Ng On-yee

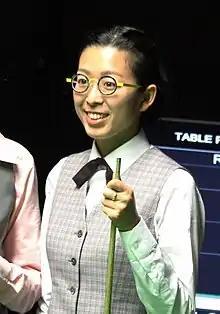
Ng in 2017

Ng On-yee (born 17 November 1990) is a Hong Kong professional snooker player who has won three IBSF World Snooker Championships and three World Women's Snooker world championships. She held the number one position in the World Women's Snooker world ranking list from February 2018 to April 2019.